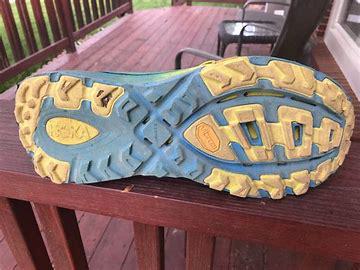
Brand: Hoka
Model: 100